Alpine regiments of the Roman army

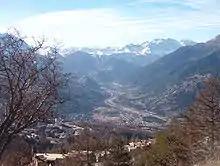
The Val di Susa, through which ran the main Roman road across the Alps from Italy to Gaul, via the Col de Montgenèvre, which lies in the left background

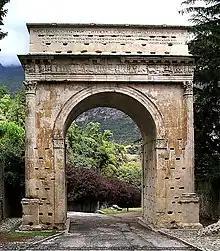
Triumphal arch dedicated to Augustus at Susa, Piedmont, Italy. Erected by Cottius, king of the Taurini, in 8 BC, to celebrate his appointment as Roman governor over the local Ligurian tribes of the Alpes Cottiae (which he had previously ruled as king)

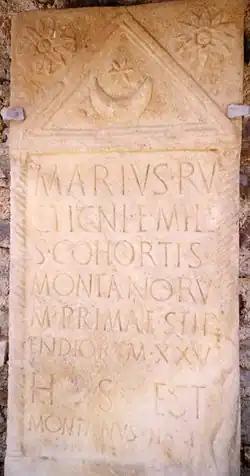
Tombstone of Marius son of Ructicnus. The inscription states that he was a "miles" (ranker) of the Alpine infantry regiment Cohors I Montanorum, who died in his 25th year of service (i.e. in the final year of the minimum term for an auxiliary and just before qualifying for Roman citizenship). His heir, who erected the stone, is named "Montanus", the same ethnic name as the regiment's, meaning a native of the eastern Alps, most likely the origin of the deceased. Note (top corners) the Alpine edelweiss flowers, called "stella Alpina" ("Alpine star") in Latin. These were either a regimental symbol, or a national symbol of the Montani. The crescent moon-and-star motif between the flowers may be either a regimental emblem or a religious symbol. Date: 1st century, probably "ante" 68. From Carinthia, Austria

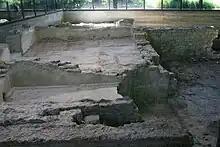
Remains of the "thermae" (bathhouse) of the legionary fortress at Vindonissa (Windisch, Canton Aargau, Switz.). Vindonissa (in or just outside Raetia) was the base of at least one Roman legion in the period 15 - 100 AD

In the period 25-14 BC, therefore, Augustus' generals subdued the entire Alpine region. In Augustus' own words: "Alpes a regione ea, quae proxima est Hadriatico mari, ad Tuscum pacari feci, nullae genti bello per iniuriam inlato" ("I pacified the Alps all the way from the Adriatic to the Tyrrhenian seas, without waging an unjust war on any tribe"). Although the latter claim is questionable, there is no doubt about the comprehensive and permanent nature of Augustus' subjugation of all the mountain tribes.